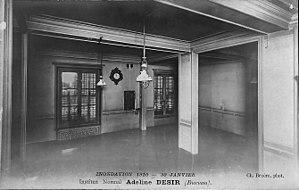
Le Cours Desir, victime de la crue de 1910. Vue du bureau
Le Cours Desir, appelé également « École de l'Abbaye » à partir des années 1960, était un établissement privé catholique parisien, fondé en 1853 et fermé en 1992. Il accueillait, sur le modèle du collège Stanislas réservé aux garçons, les jeunes filles de la haute bourgeoisie parisienne. Il compta parmi ses pensionnaires Colette Peignot, Simone de Beauvoir, Hélène de Beauvoir, Juliette Benzoni, Marguerite-Marie Dubois, Perrine Rouillon, etc.